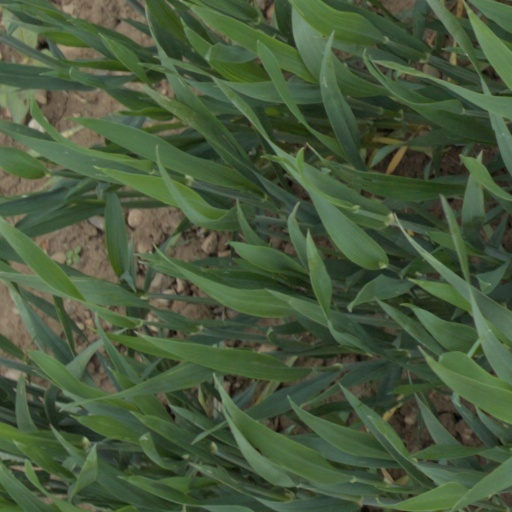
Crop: wheat